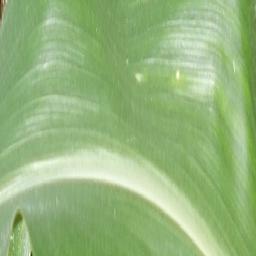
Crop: corn
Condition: (maize)_healthy